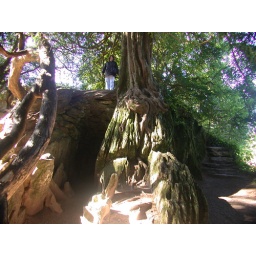
Yew tree over witch's kitchen